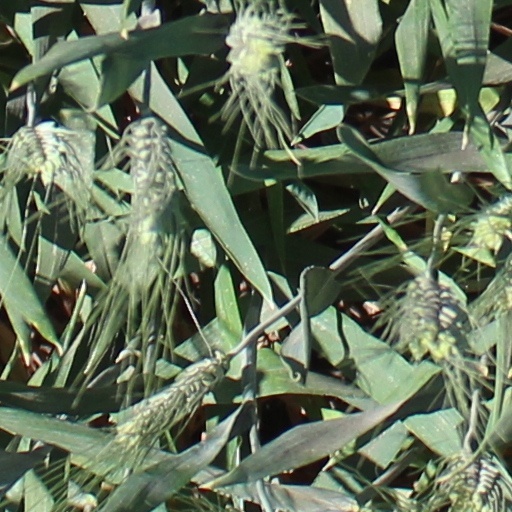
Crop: wheat